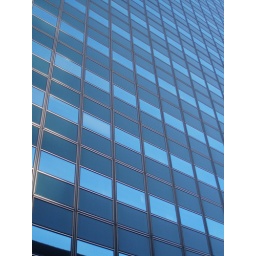
Office building in the Hague. Reflection of the blue sky in the windows.